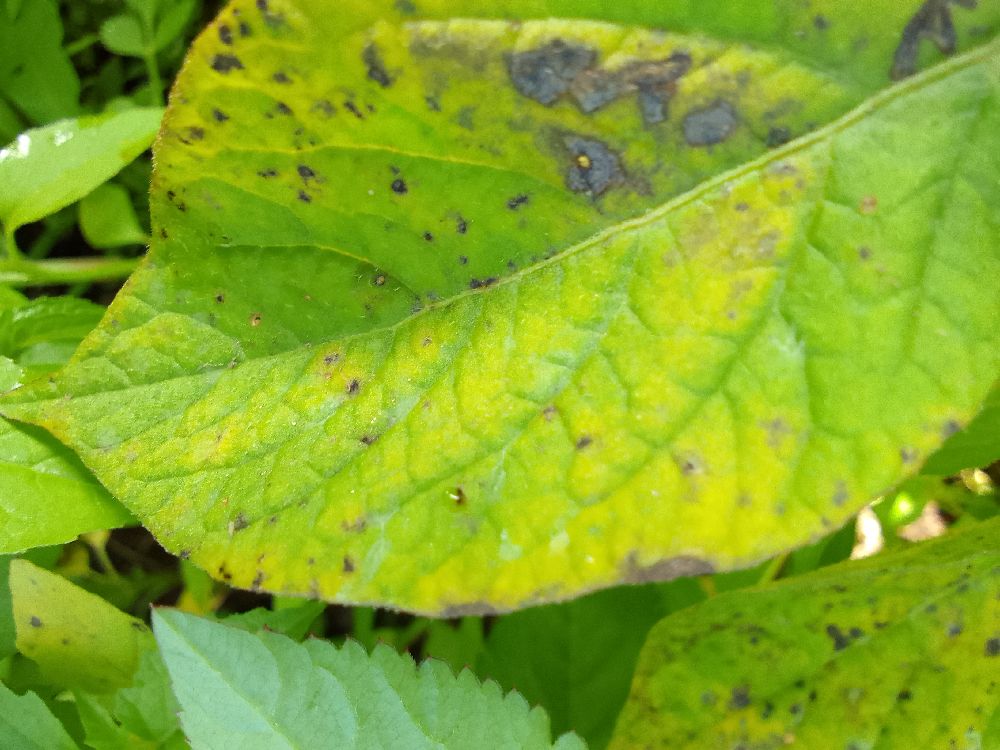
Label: Early blight